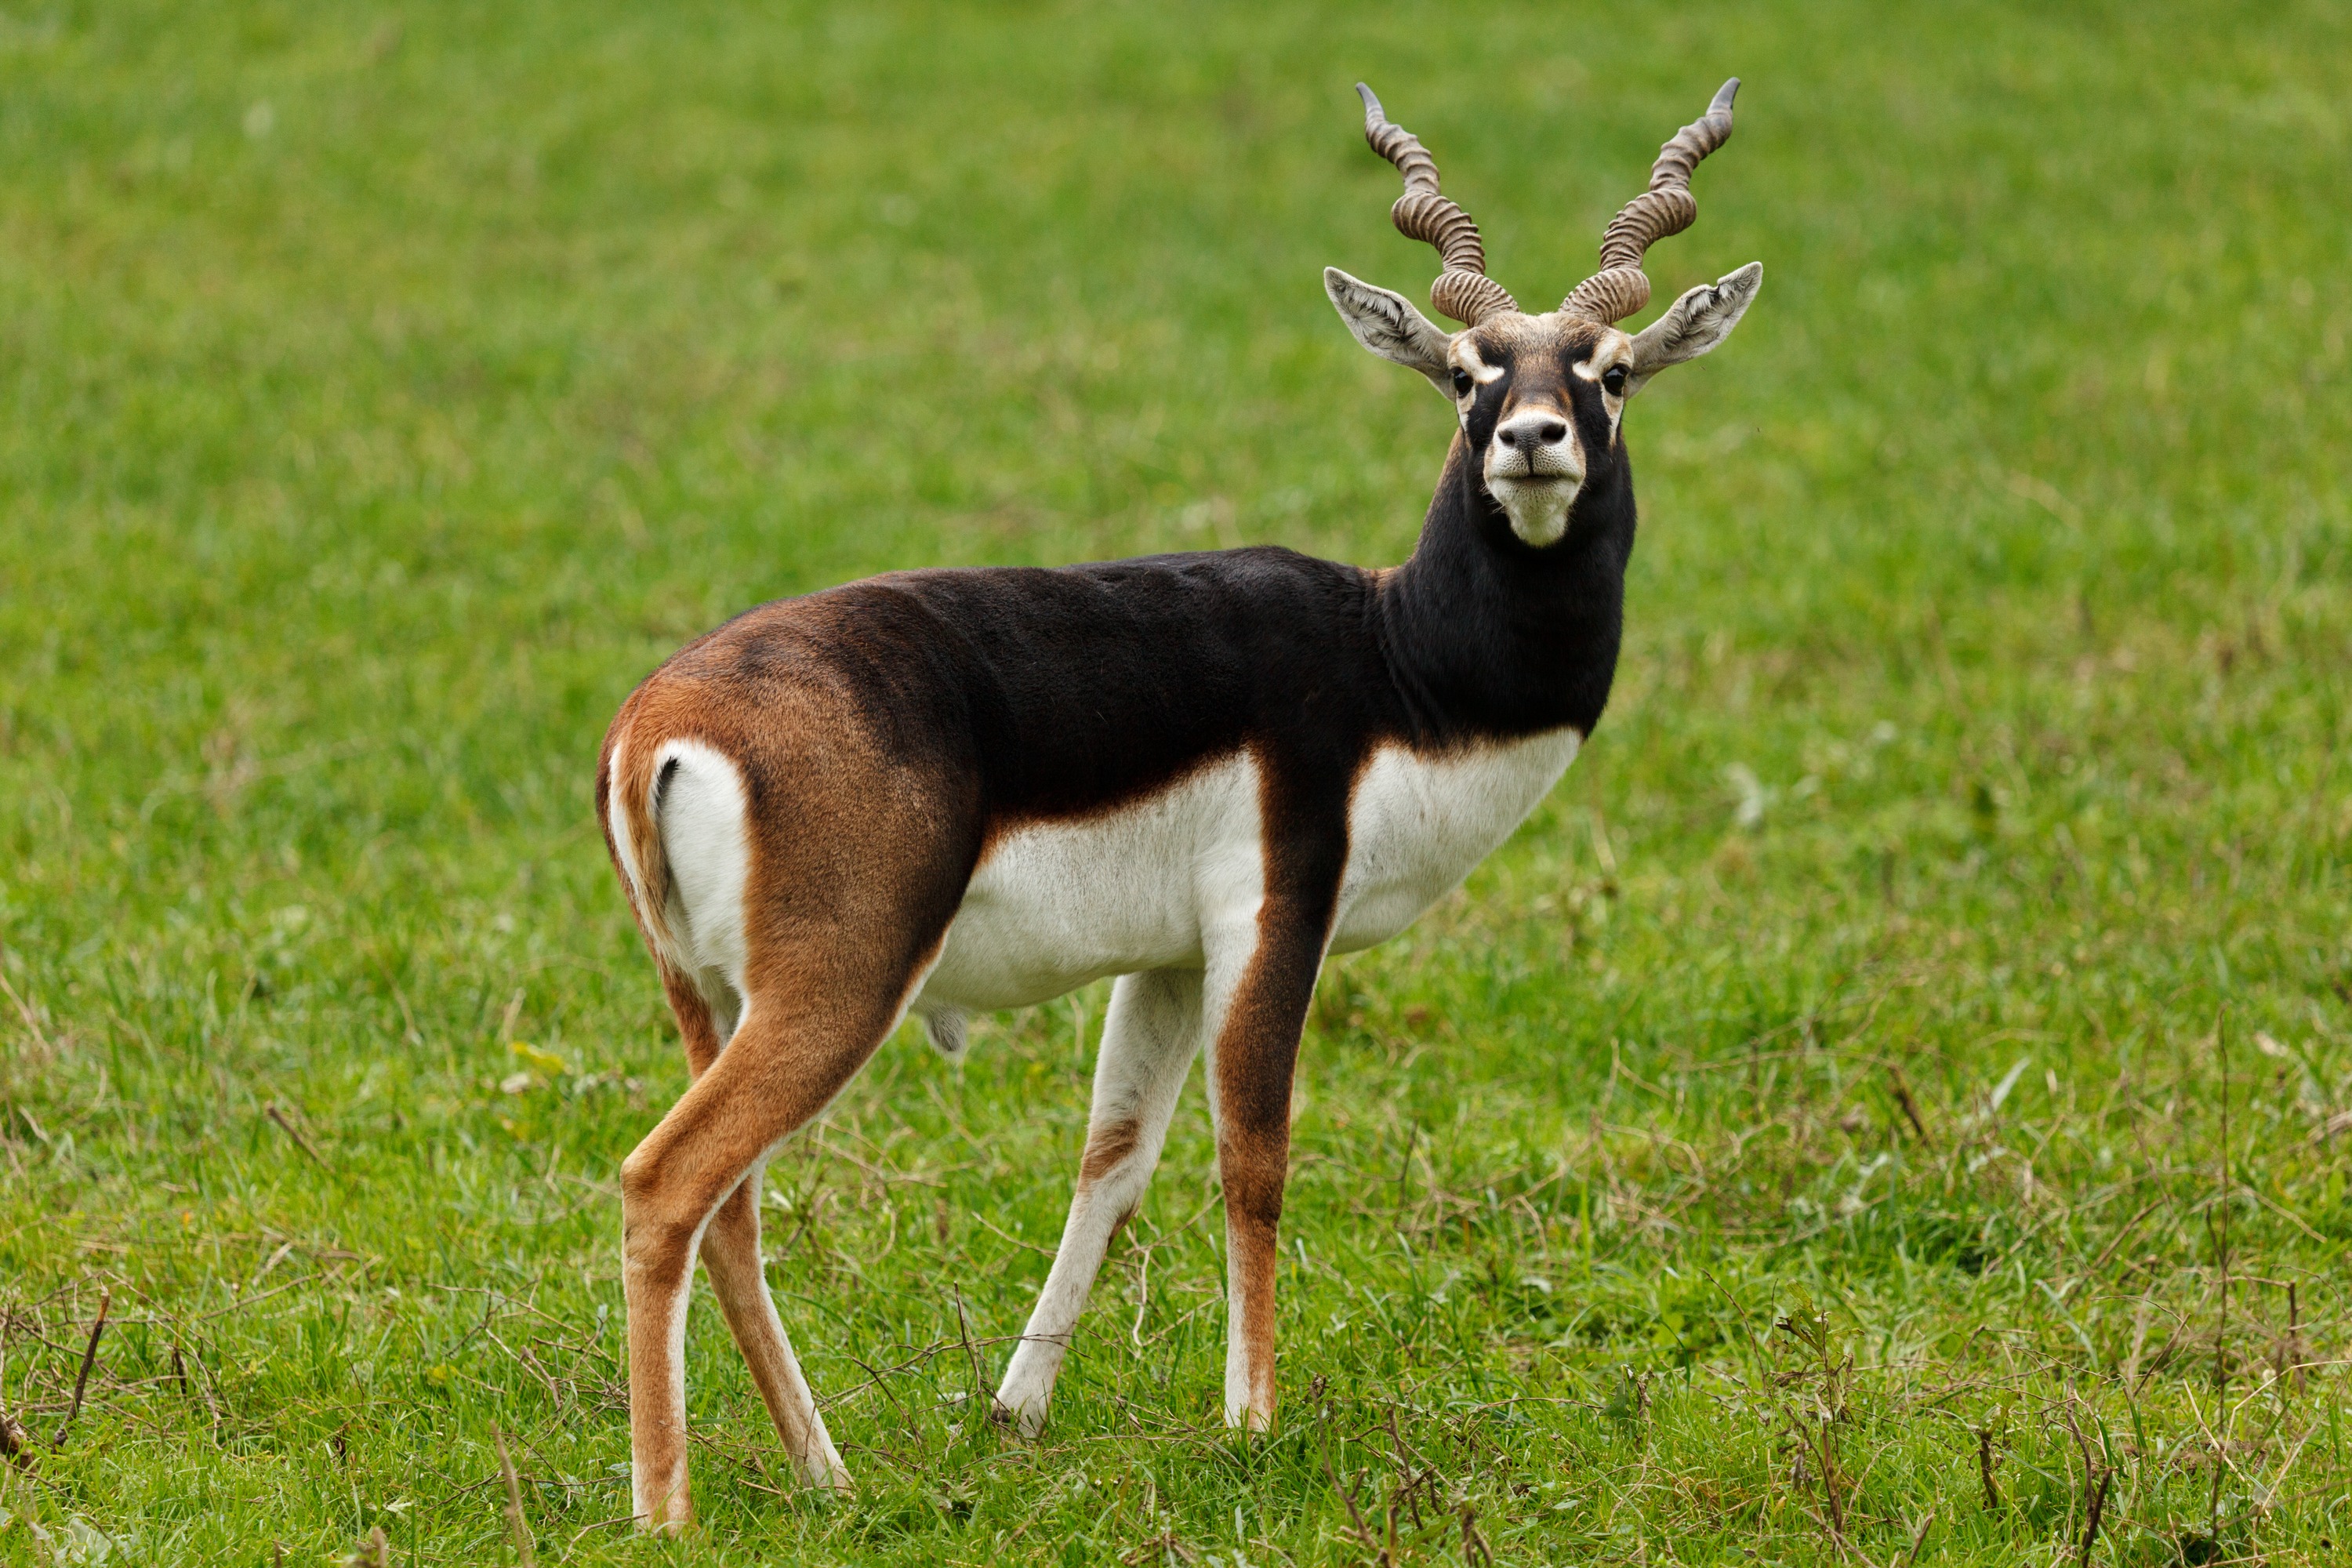
wilderness, prairie, spiral, animal, male, wildlife, wild, deer, zoo, horn, park, brown, mammal, fauna, antelope, gazelle, grassland, vertebrate, twisted, horns, herbivore, blackbuck, cervicapra, white tailed deer, springbok, pronghorn